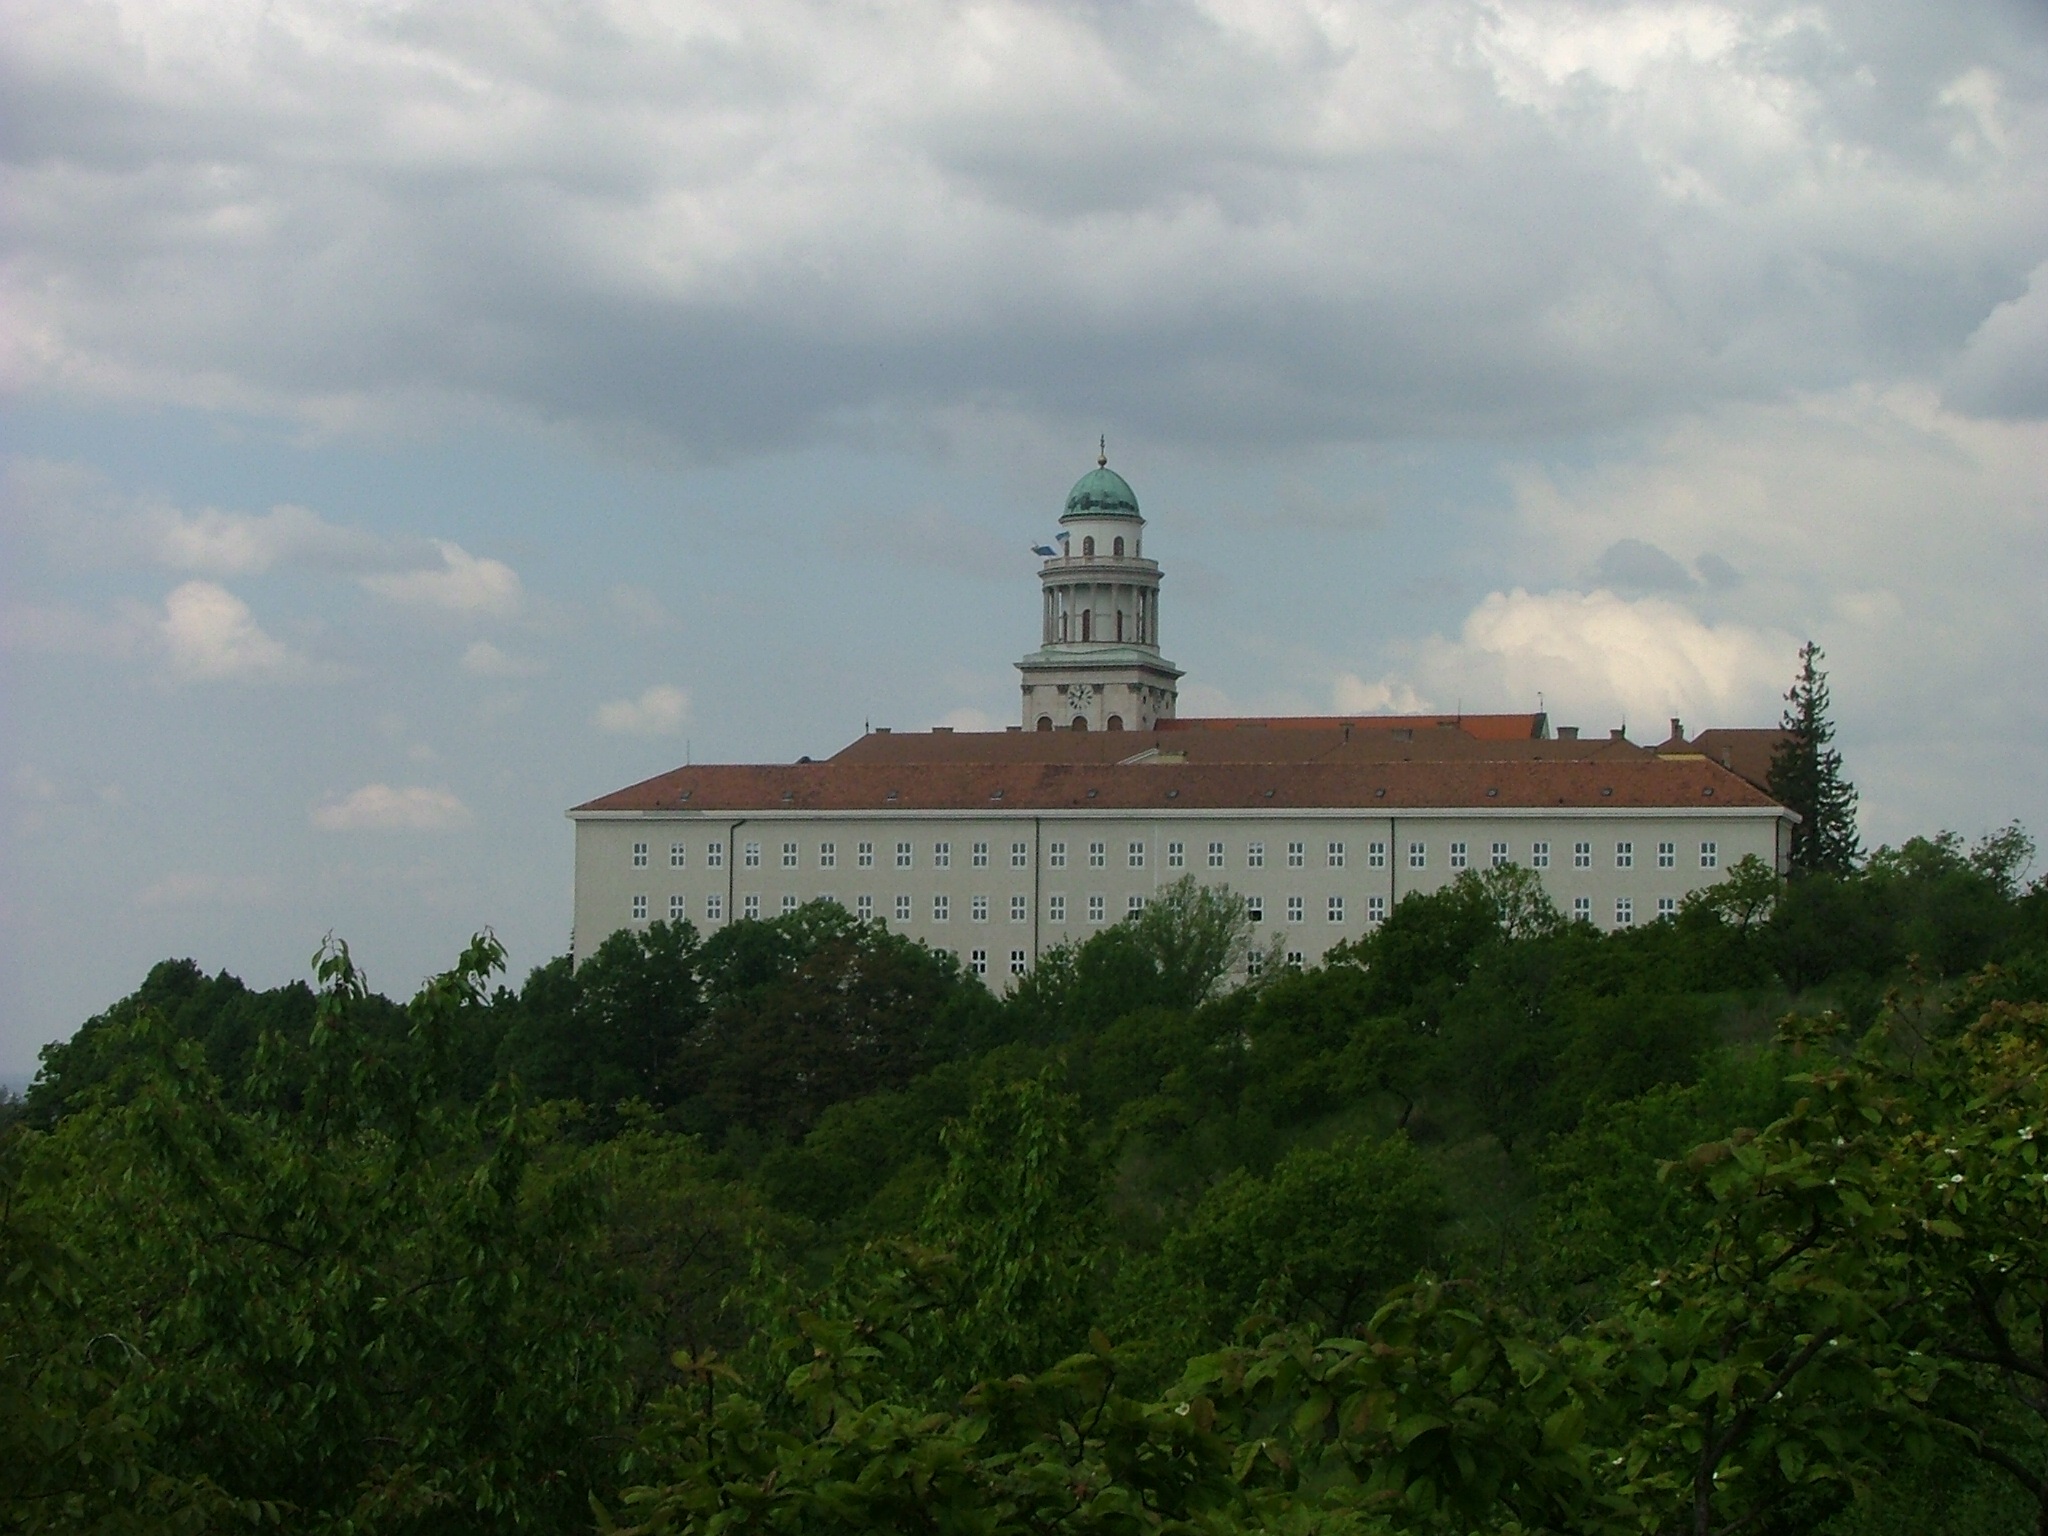
hill, building, tower, landmark, church, place of worship, abbey, pannonhalma, order of saint benedict